Rose Reynolds

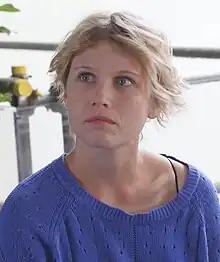
Reynolds in "Drunk Dialling" 2015

Rose Alice Reynolds (born 21 February 1991) is a British actress and singer. She is most known for her roles as Sarah Durkin in "Wasted", Betty Carkeek in "Poldark" and Alice in "Once Upon a Time". Alongside these roles, she has also appeared in episodes of the BBC soap operas "Doctors" and "EastEnders" in 2014 and 2022 respectively.